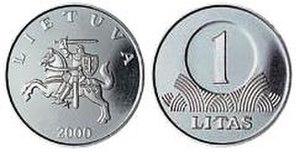
Les pièces de monnaie en litas lituanien sont une des représentations physiques, avec les billets de banque, de l'ancienne monnaie de la Lituanie jusqu'au 16 janvier 2015 après son passage à l'euro le 1er janvier.